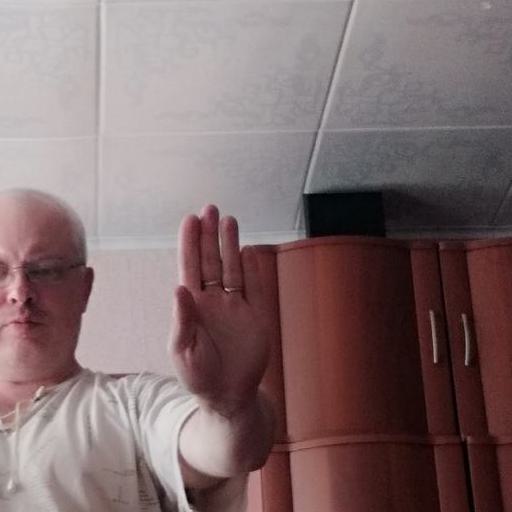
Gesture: stop